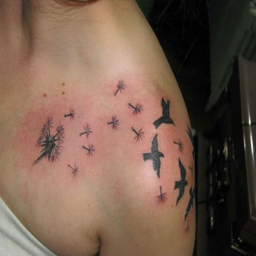
... shoulder and upper chest area of a women .